The Lady Without Camelias

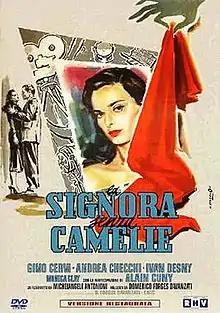
Theatrical release poster

The Lady Without Camelias is a 1953 French–Italian drama film directed by Michelangelo Antonioni and starring Lucia Bosé, Gino Cervi, and Andrea Checchi. Based on a story by Antonioni, the film is about a newly discovered starlet and her experiences in the film business.